Detective Investigation Files IV

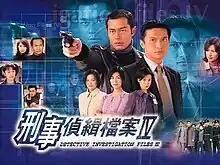
Detective Investigation Files IV Poster

Detective Investigation Files IV is the 4th and final installment of the "Detective Investigation Files" TV franchised by TVB in Hong Kong. It won two TVB Anniversary Awards, including Best Actor for Louis Koo and Best Actress for Jessica Hsuan.